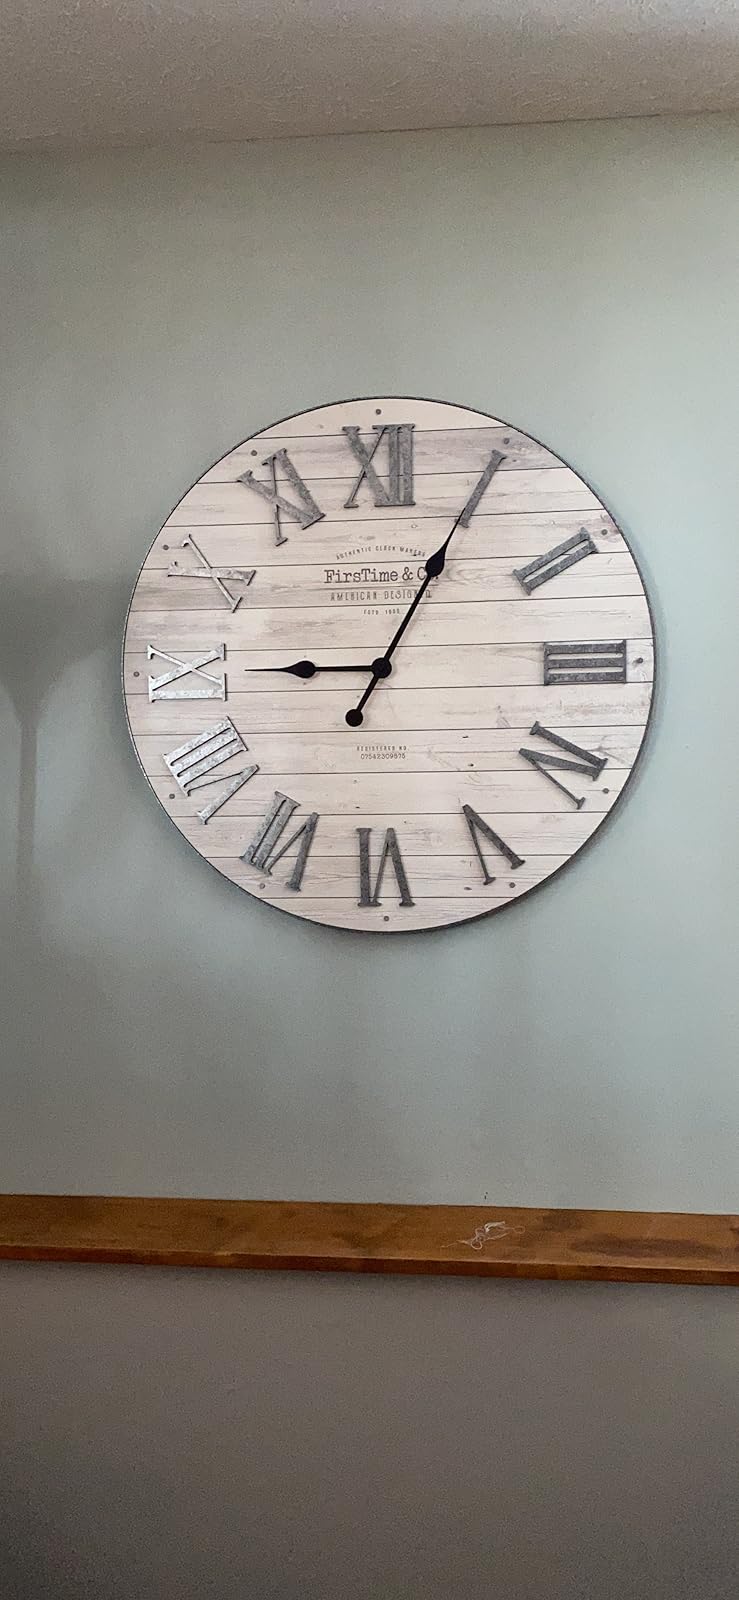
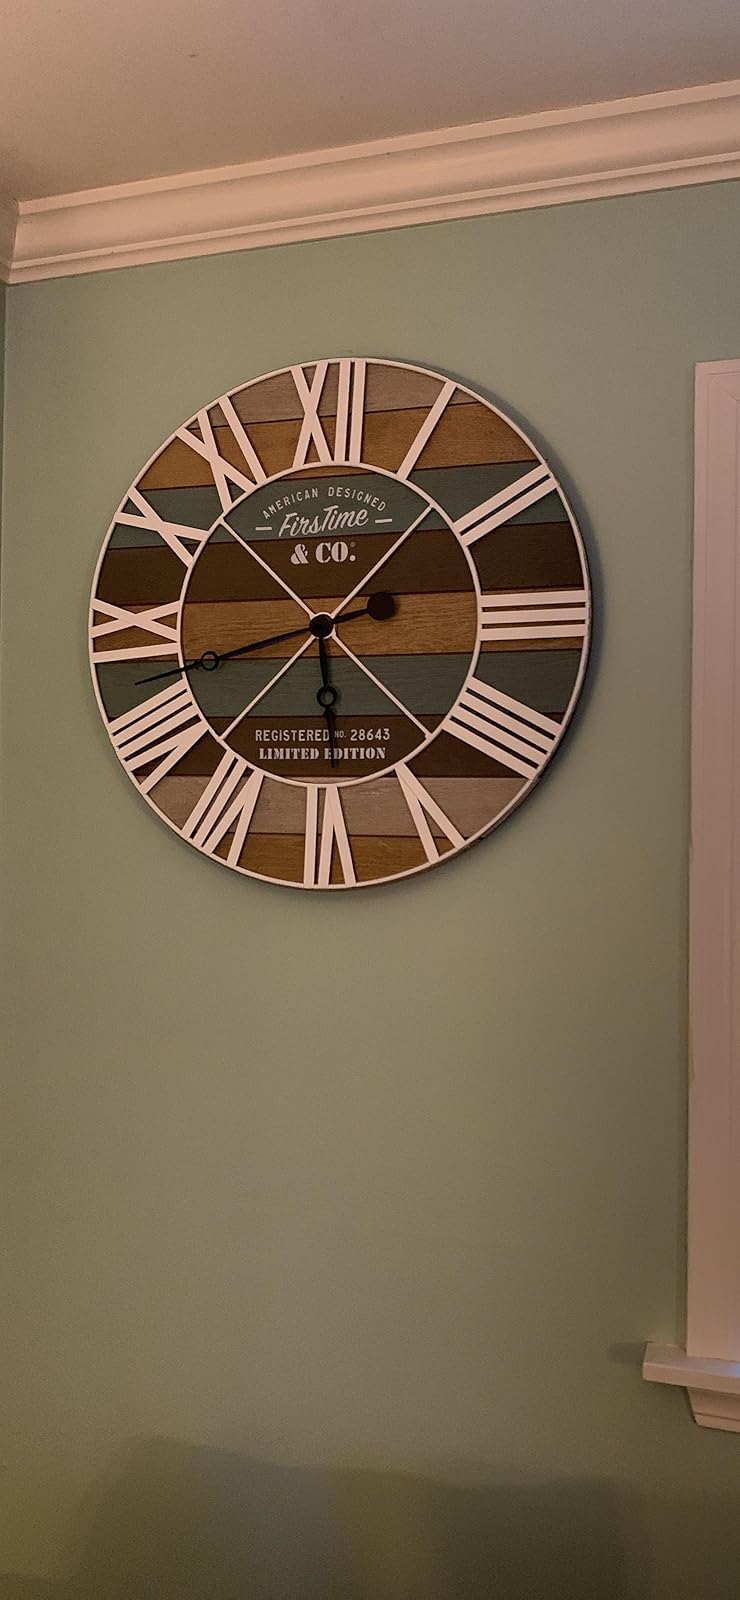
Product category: clock
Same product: no